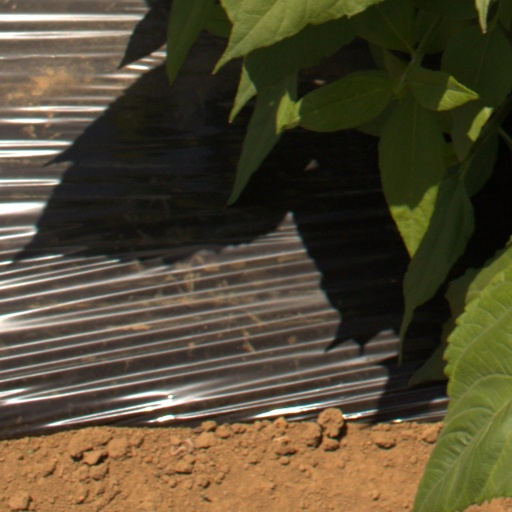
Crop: Jerusalem artichoke